Describe the emotion expressed in this image:  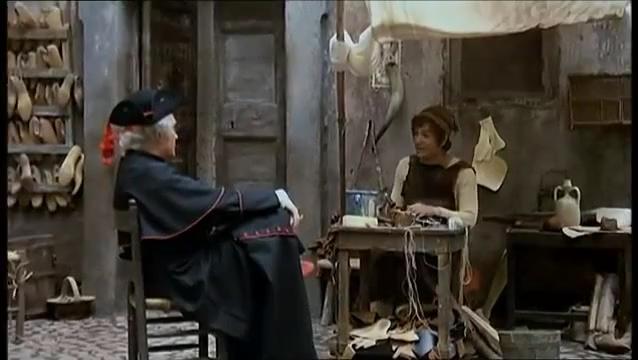
This person displays Suffering, valence and arousal with high intensity.